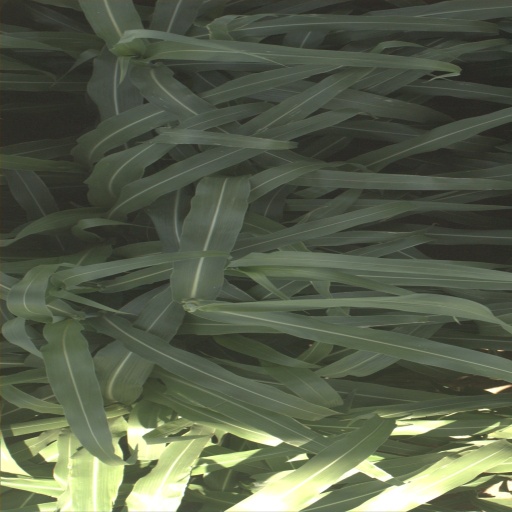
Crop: sorghum